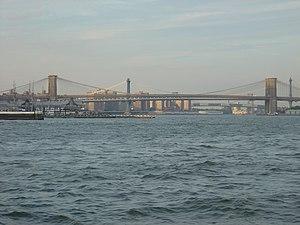
L'East River est un détroit des États-Unis situé dans la ville de New York et qui relie l'Upper New York Bay à son extrémité Sud au Long Island Sound à son extrémité Nord. Malgré son nom, l'East River n'est pas une rivière mais un détroit.